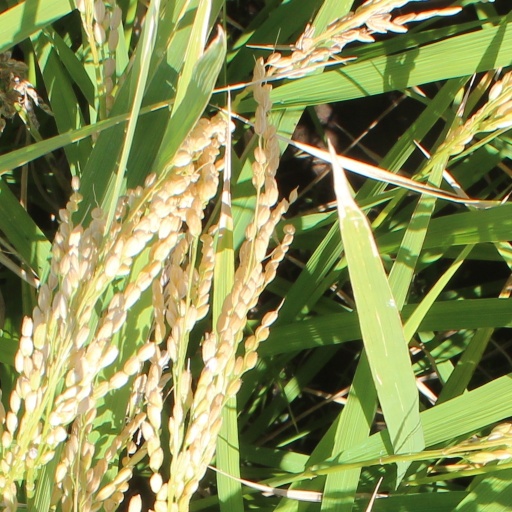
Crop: rice